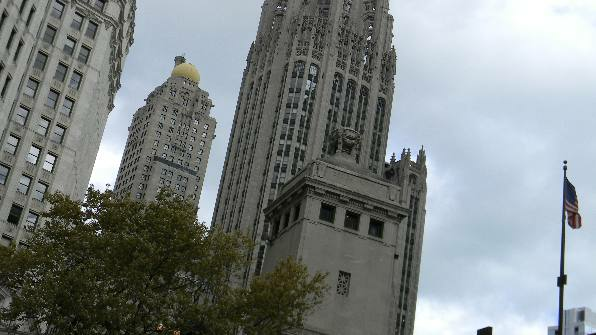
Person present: No